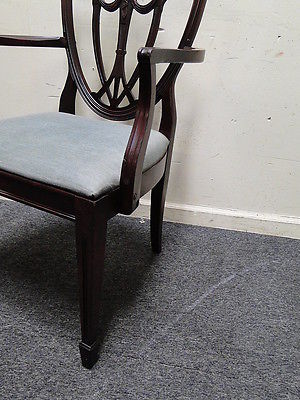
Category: chair